Miki Sawada

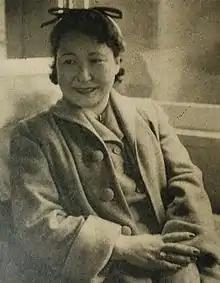
Miki Sawada in 1952

was a Japanese social worker popularly known as the mother of 2,000 American Japanese mixed orphans.